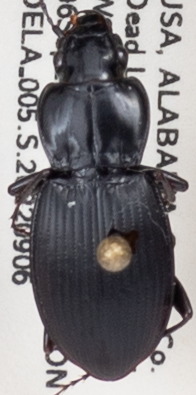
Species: Cyclotrachelus convivus
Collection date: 2022-09-06
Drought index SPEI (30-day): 1.194
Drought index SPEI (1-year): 0.51
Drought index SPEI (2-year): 1.226